Cornish Australians

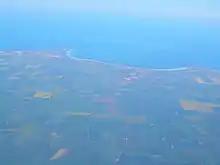
An aerial view of the "Copper Triangle"

The greatest waves of Cornish immigrants to Australia came to mine various minerals including copper, silver and gold. Some of the greatest areas of Cornish settlement are listed below. During the late 18th and early 19th centuries over a third of the Cornish workforce was employed in the mining industry. A mixture of famine and collapses in the mining industry in their native Cornwall forced many thousands of Cornish people to leave their homes from the 1840s. However their skills in hard-rock and metalliferous mining were so sought after that tens of thousands more were sent for over the following decades to build the growing Australian mining industry. This was added to during the gold-rushes, when even more Cornish arrived to seek their fortune.